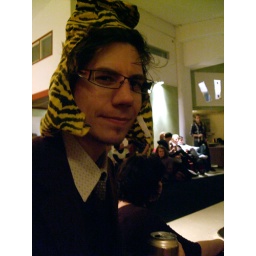
Barrie in cat hat